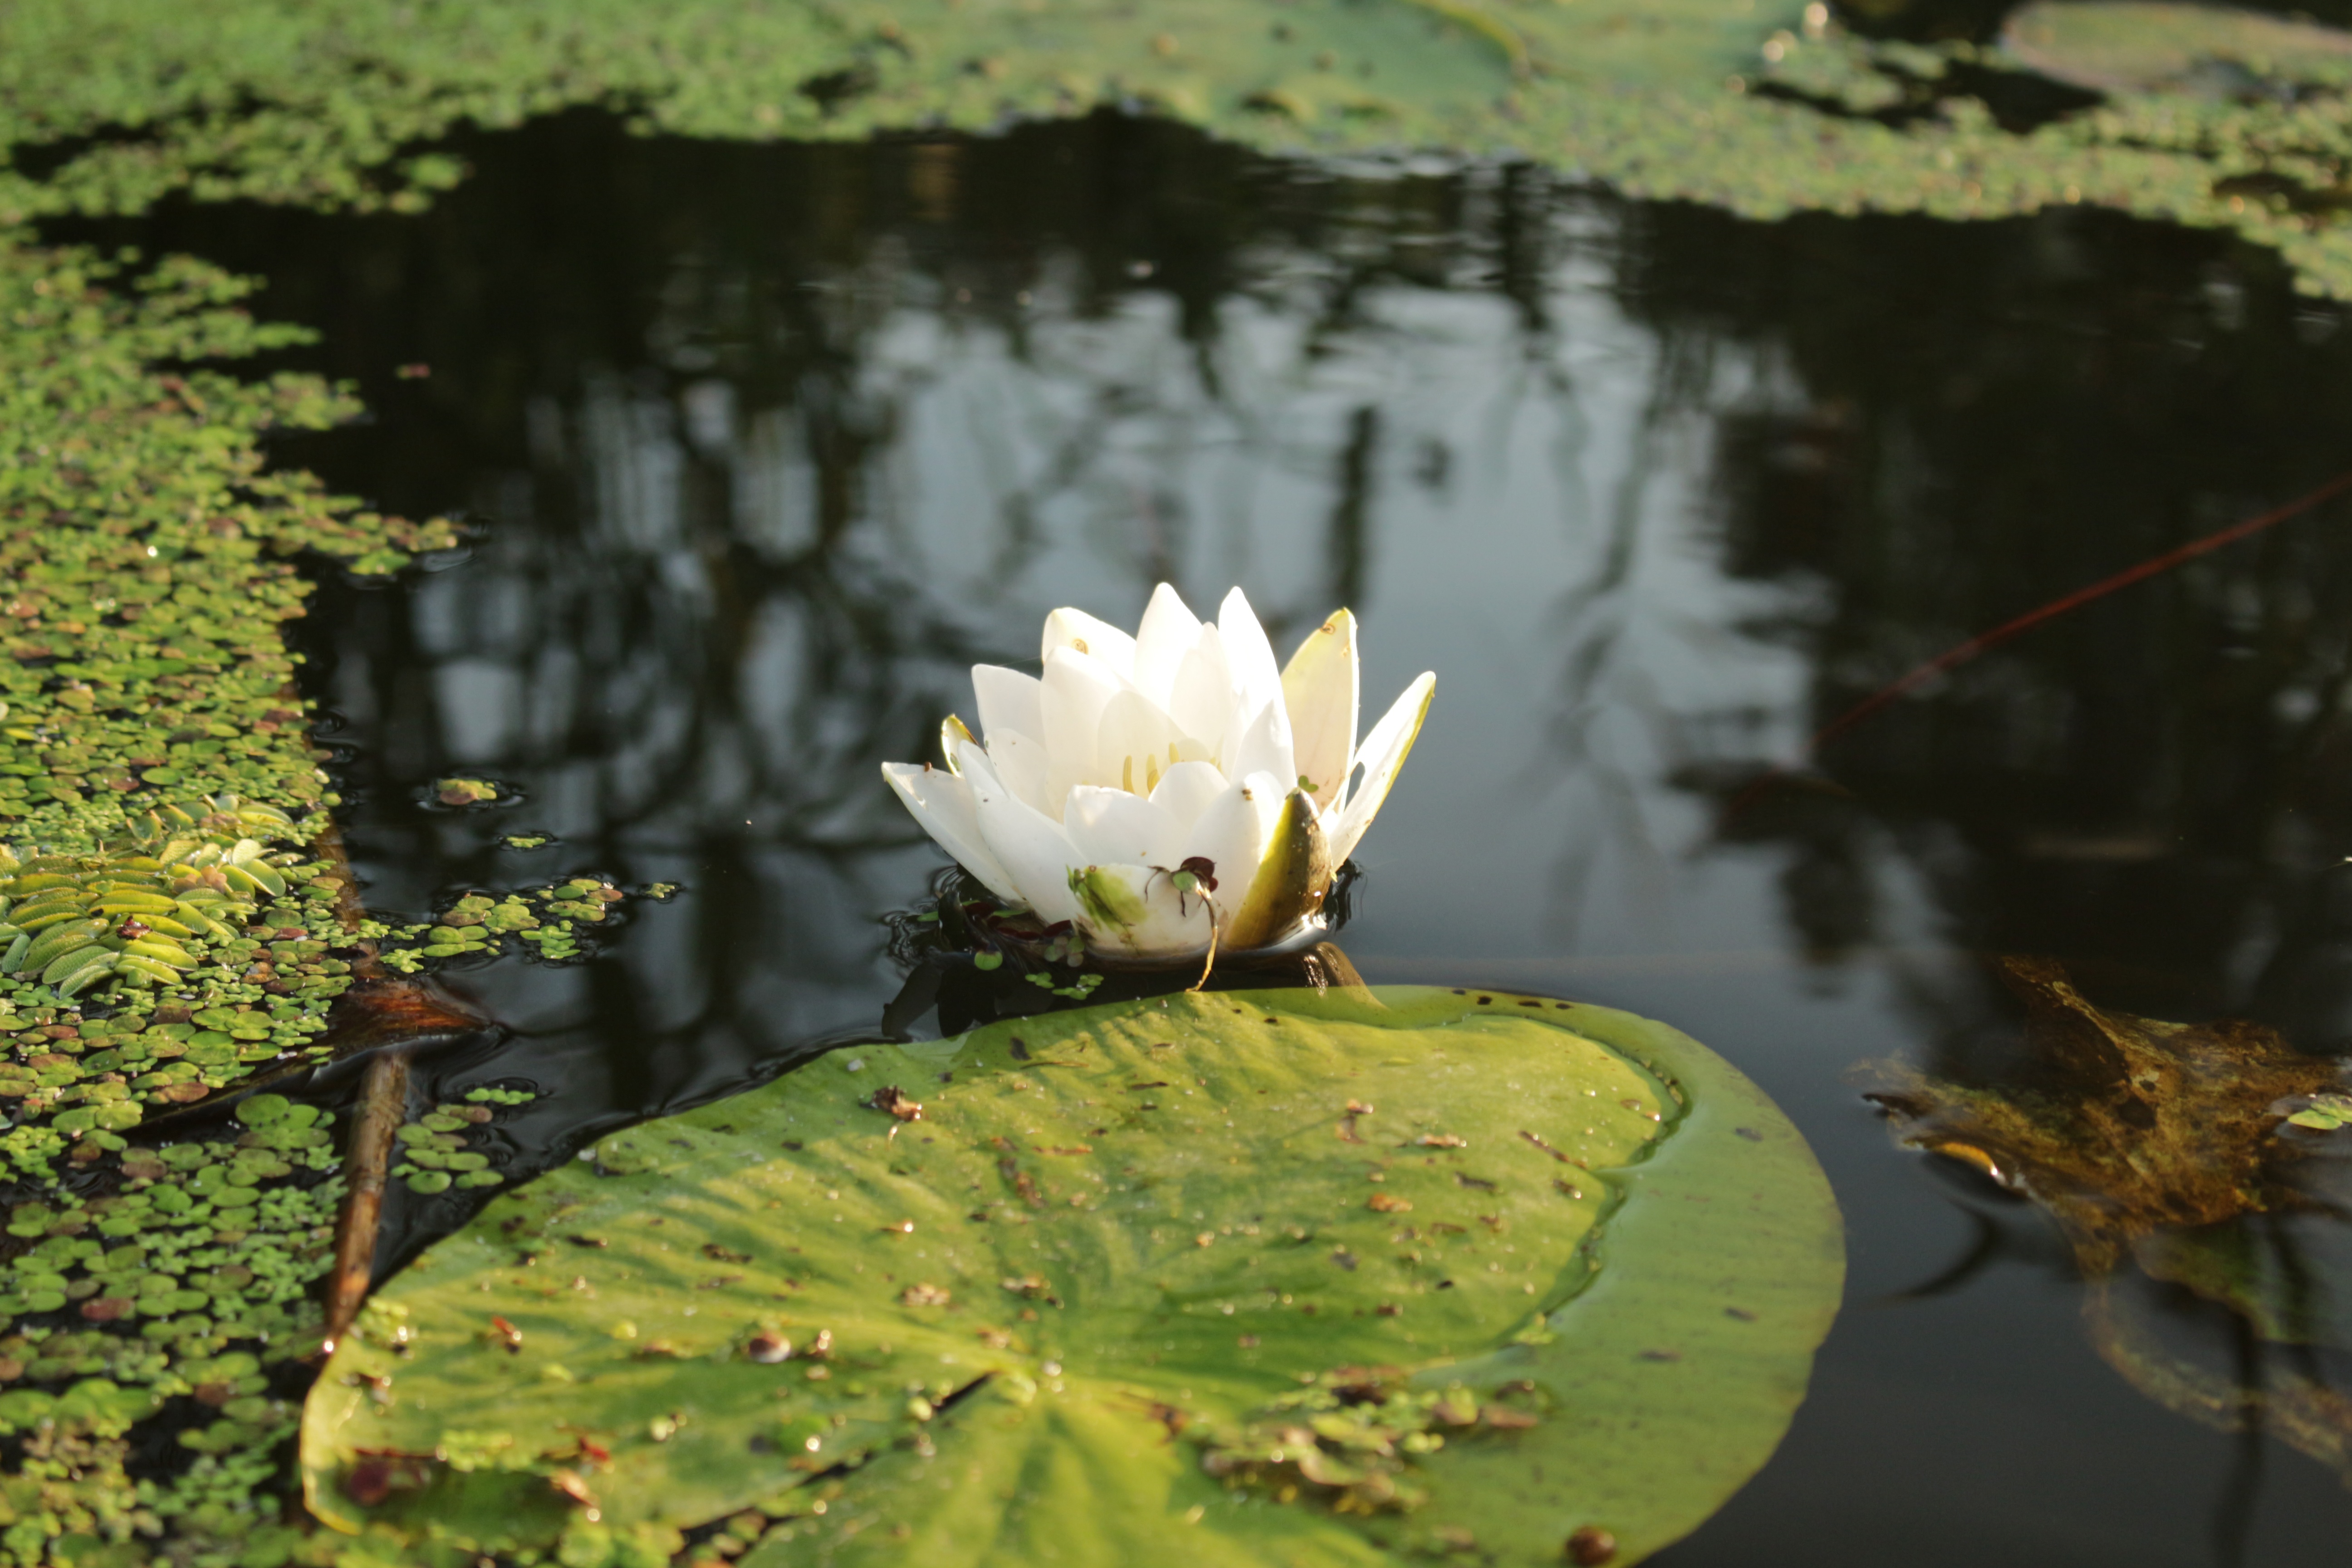
tree, nature, plant, leaf, flower, river, pond, wildlife, green, reflection, autumn, botany, flora, fauna, water lily, wildflower, macro photography, flowering plant, land plant